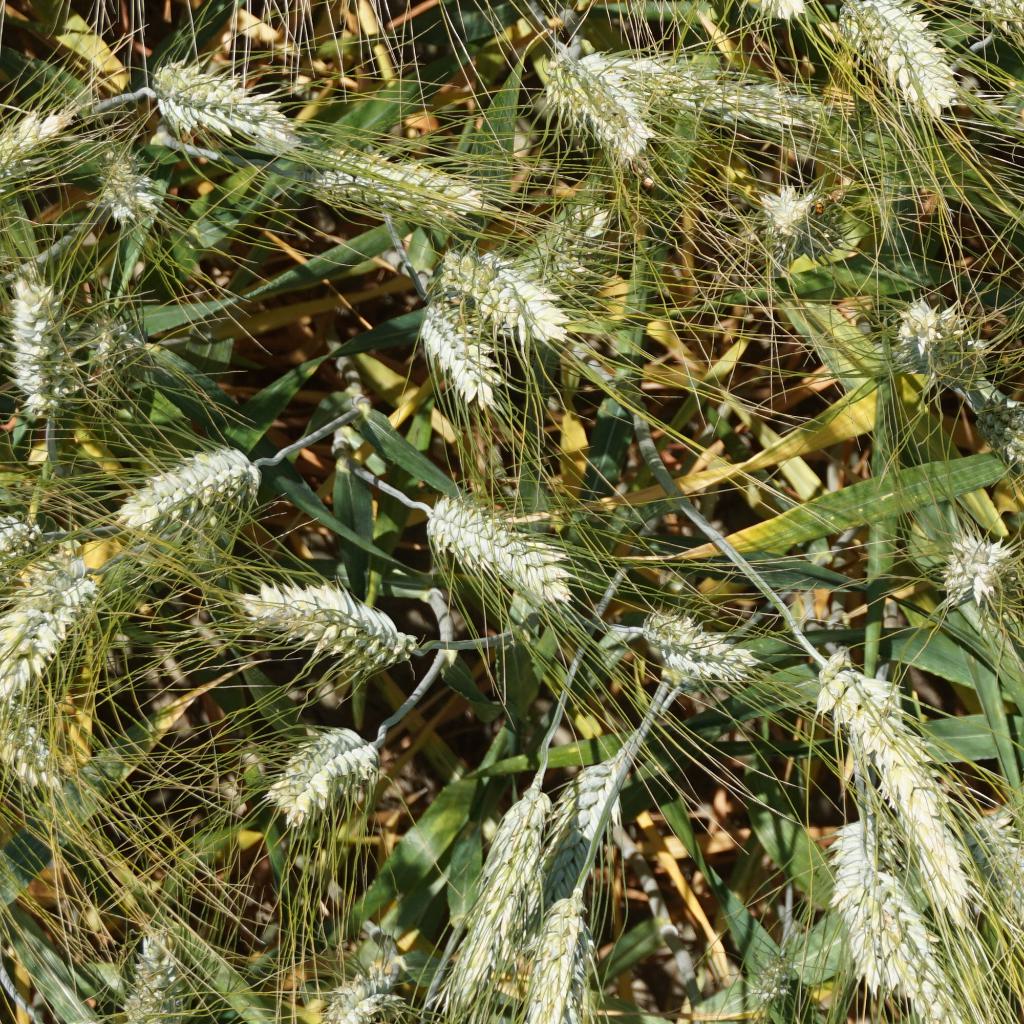
Country: France
Location: Gréoux
Wheat development stage: Filling - Ripening